1937 Hong Kong typhoon

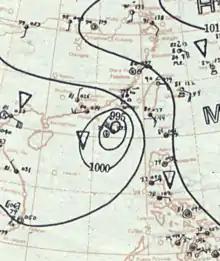
Surface weather analysis of the typhoon on 1 September in the South China Sea

The 1937 Great Hong Kong Typhoon was one of the deadliest typhoons in Hong Kong history, with a death toll estimated between 11,000 and 13,000. Part of the 1937 Pacific typhoon season, the tropical cyclone originated on 24 August to the south of Guam, which proceeded generally to the west-northwest. On 1 September the storm entered the South China Sea, and early the next day, the typhoon passed just south of Hong Kong before making landfall in southern China. It weakened after moving ashore, dissipating on 3 September.